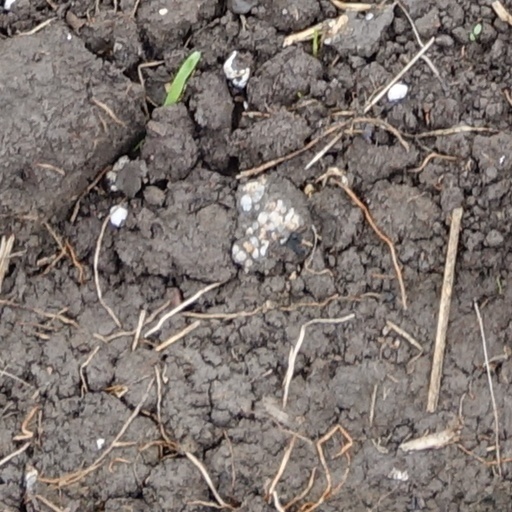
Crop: wheat